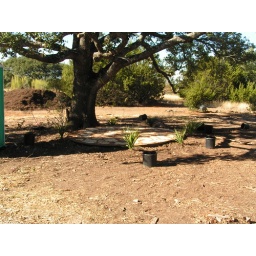
The sitting area in front of the Big Oak tree gets some Twisted Leaf Yucca plants.